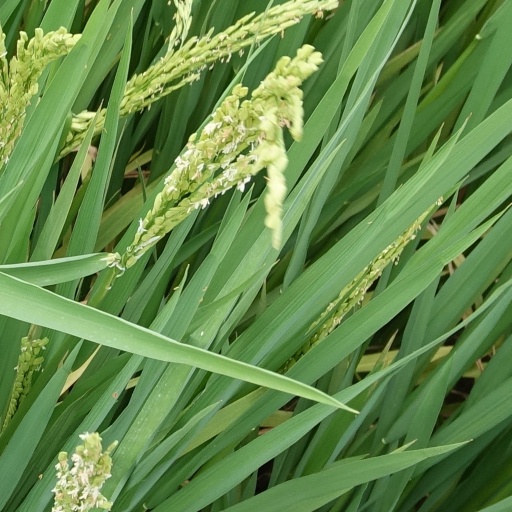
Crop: rice